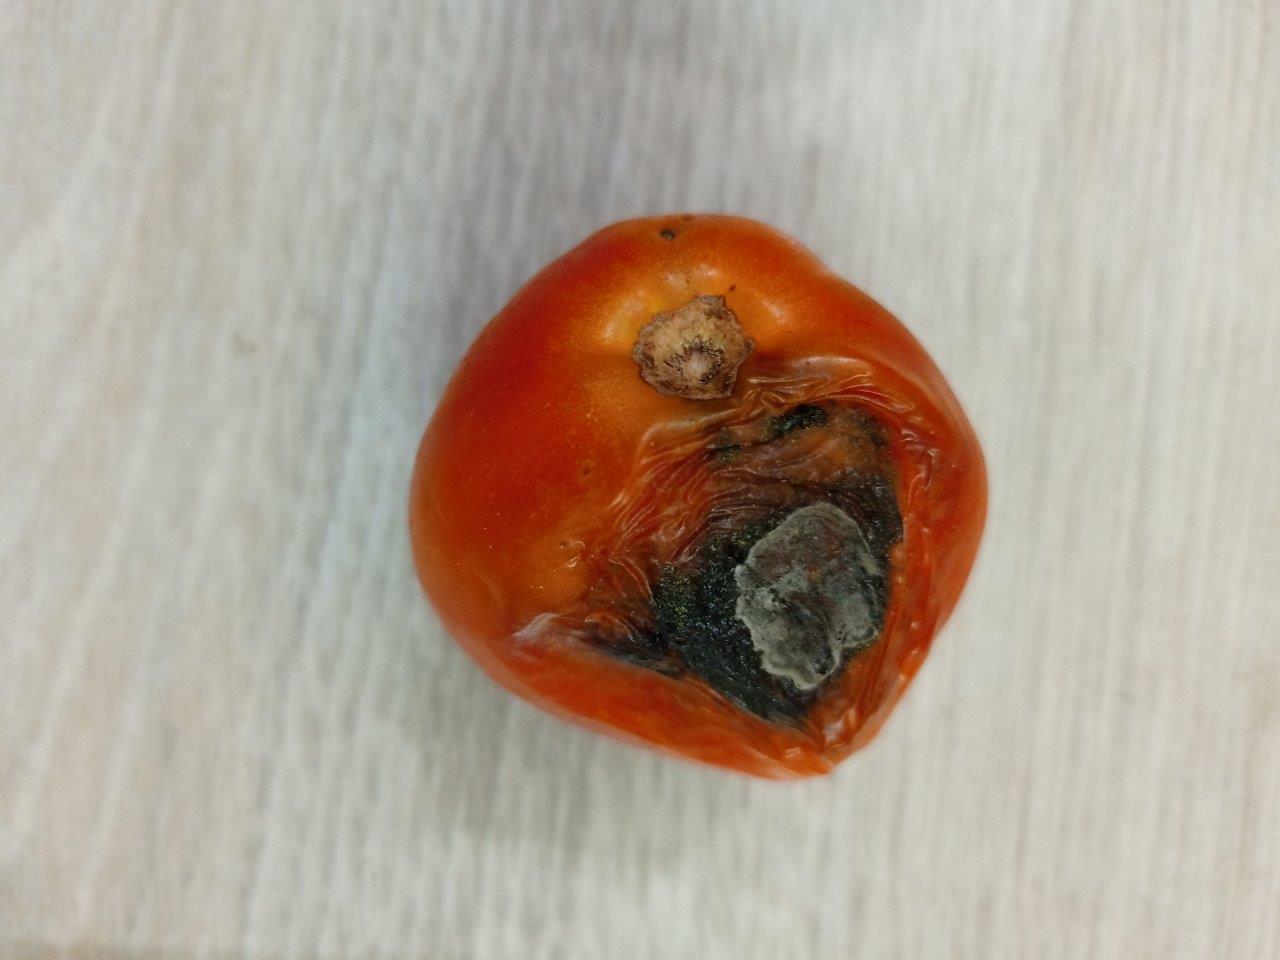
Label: Rotten